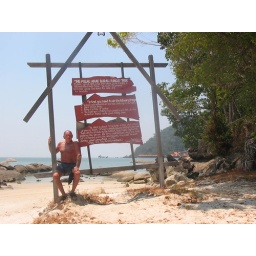
This sign was giving guidelines and directions for walking over to the island at low tide.